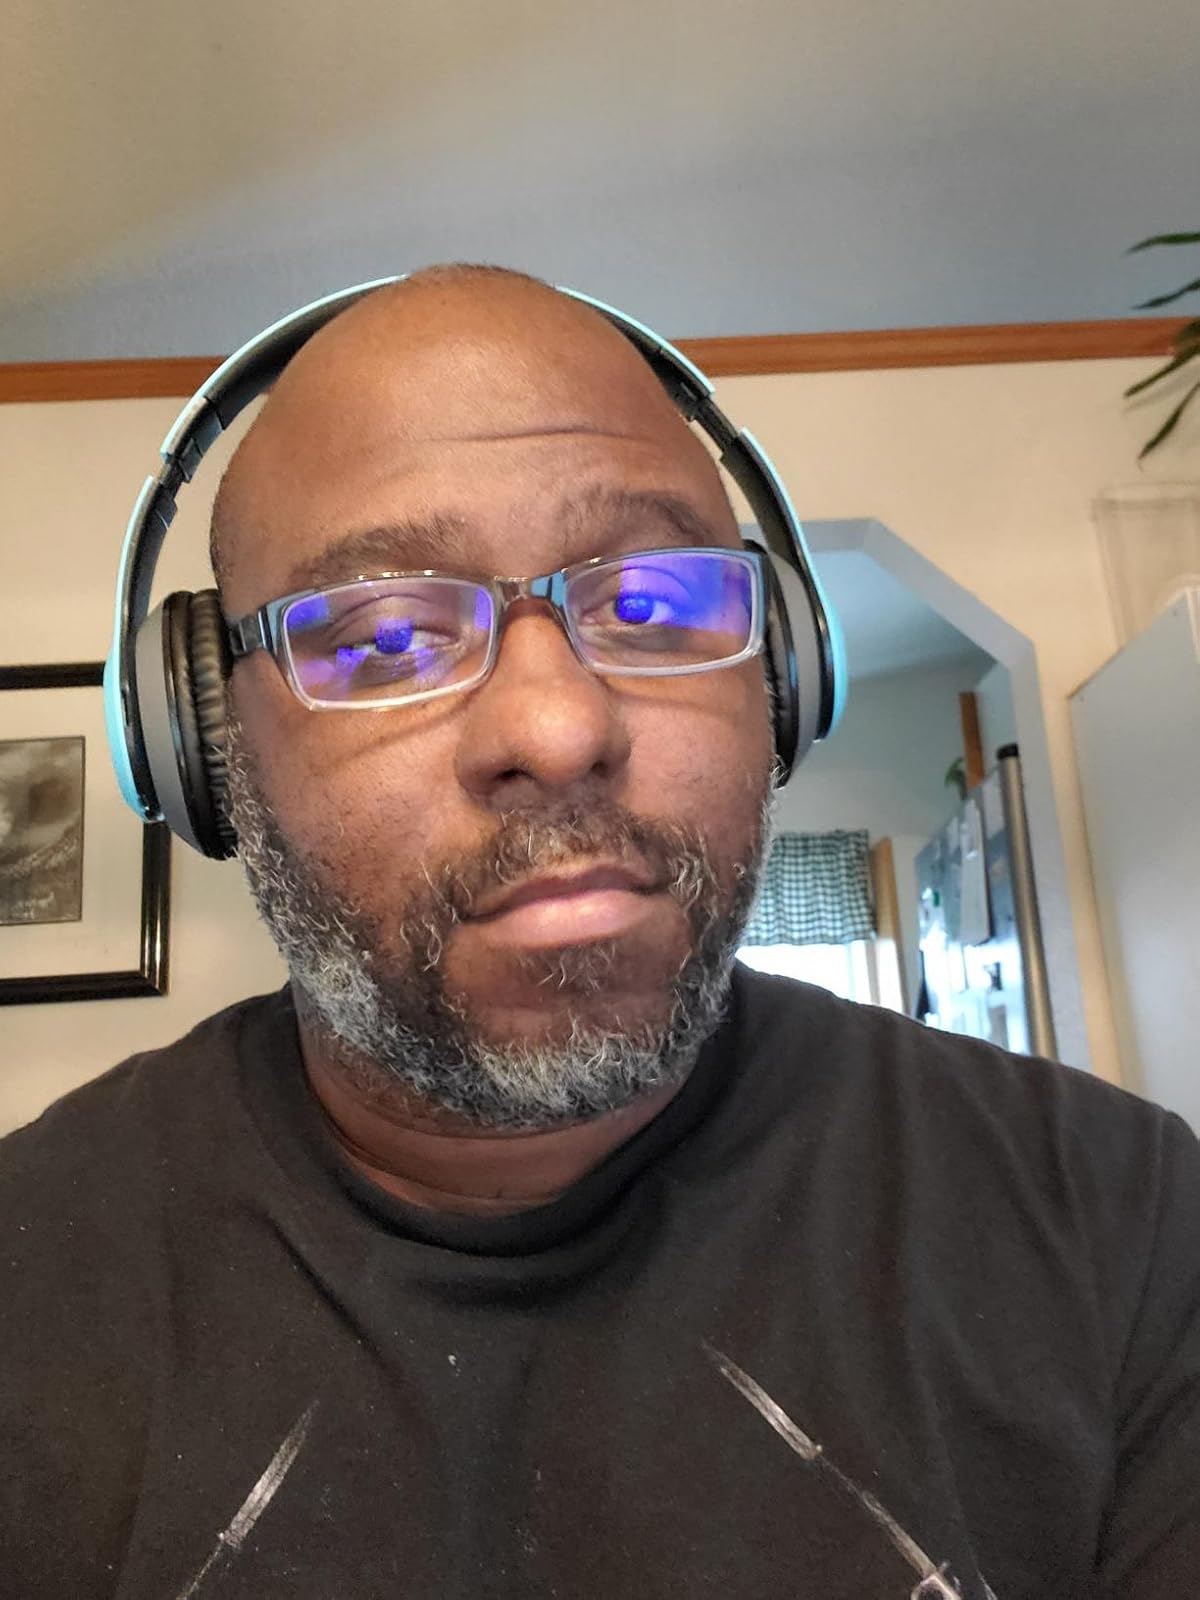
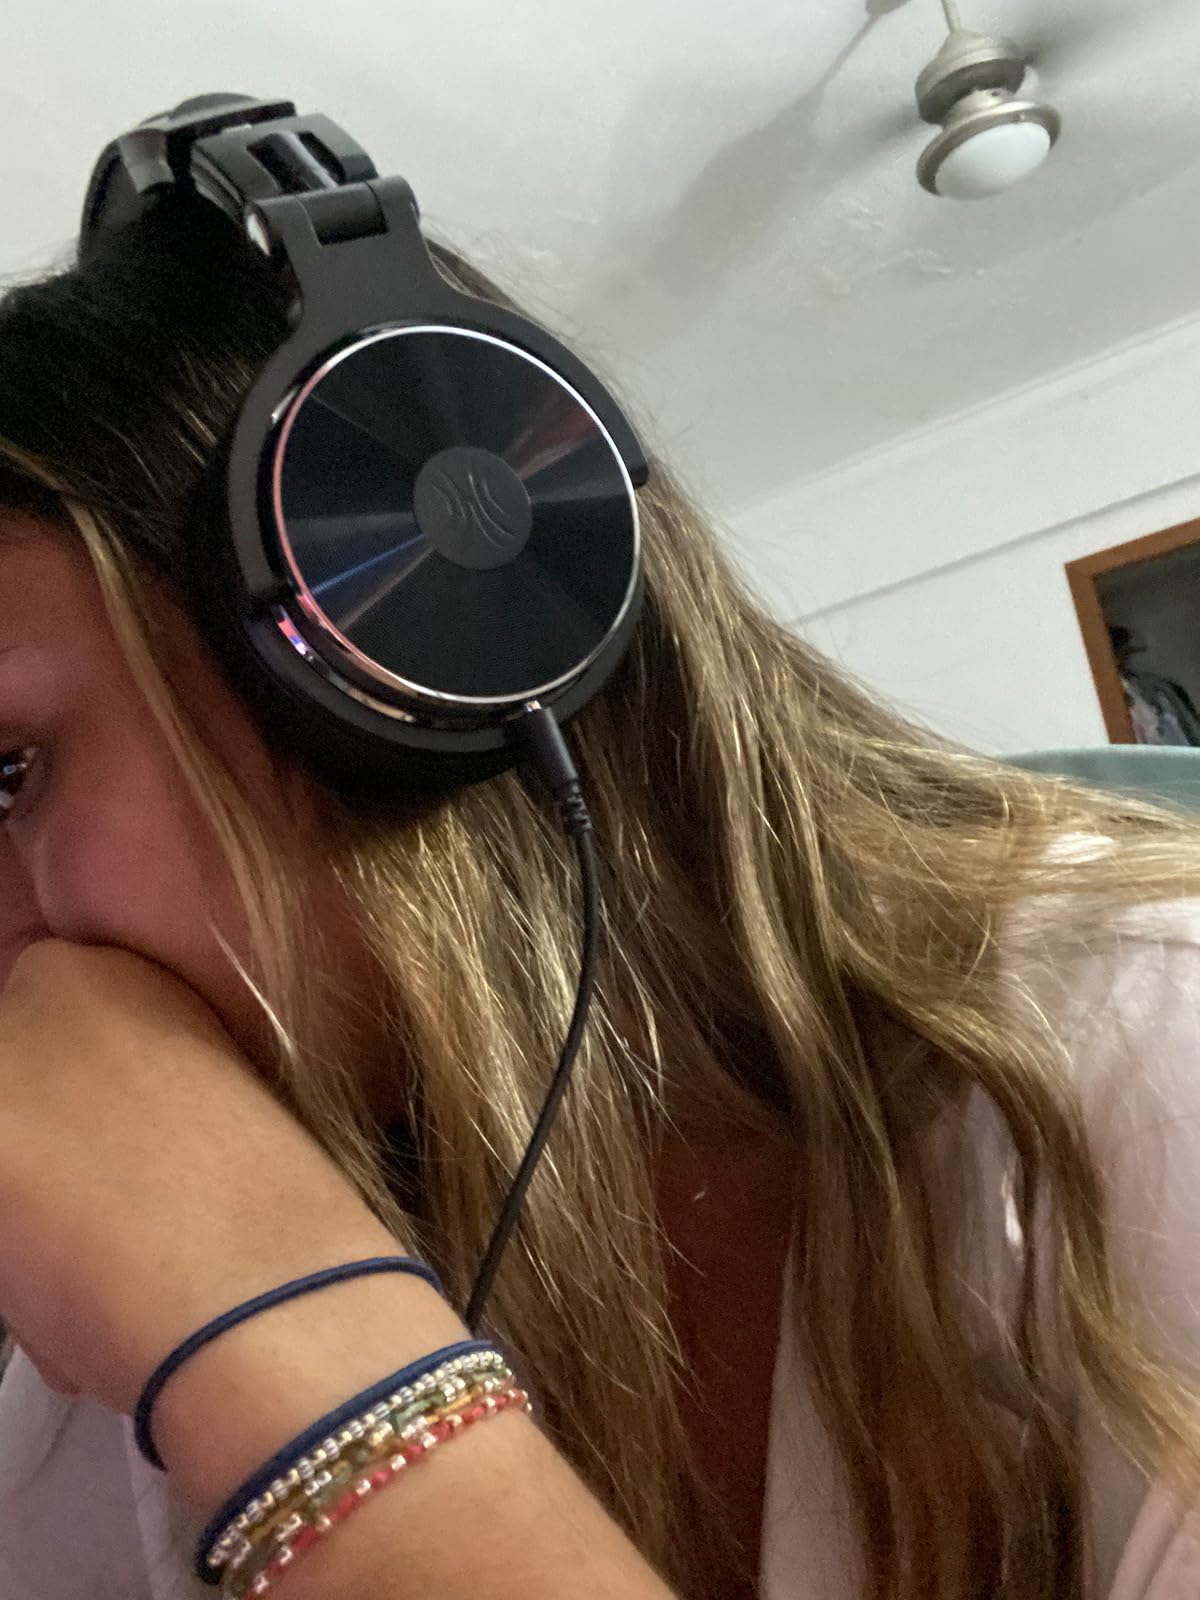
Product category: headphones
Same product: no